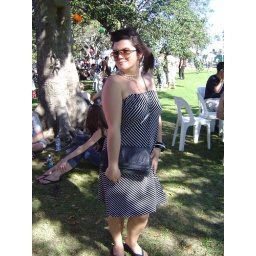
cute town in my dress